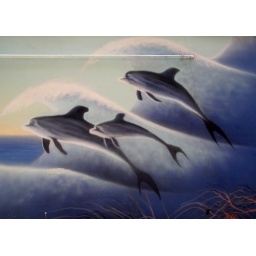
This is painted on the building that houses TSO on 22nd street in Galveston